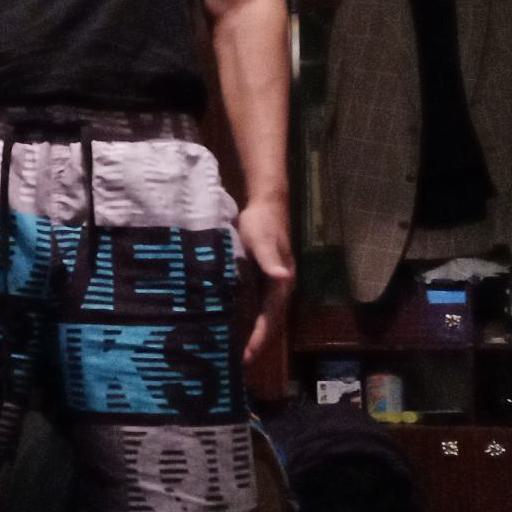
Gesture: no_gesture